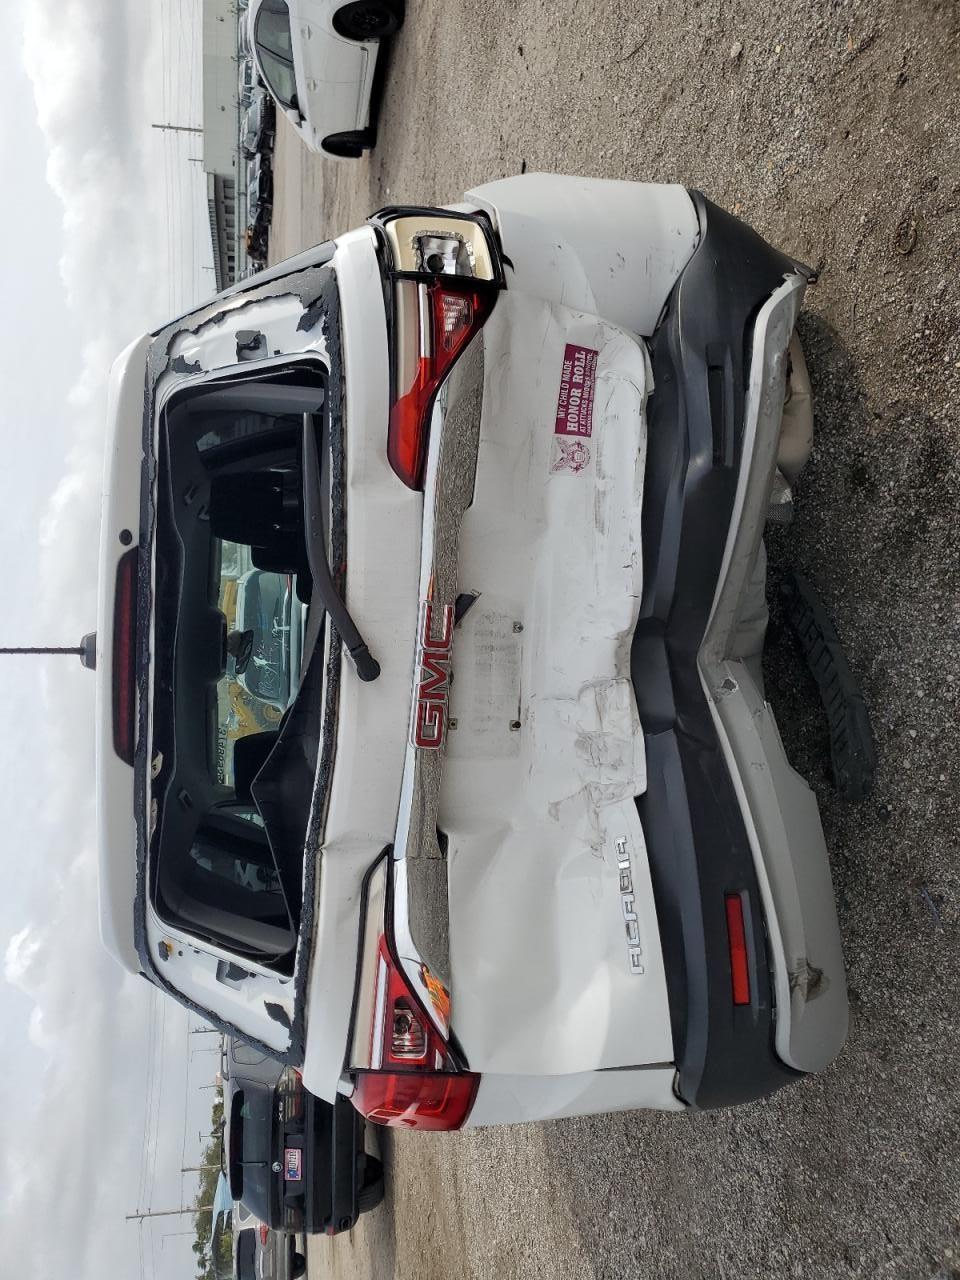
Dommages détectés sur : pare-brise arrière, malle, feu arrière droit, feu arrière gauche, pare-choc arrière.
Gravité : majeur